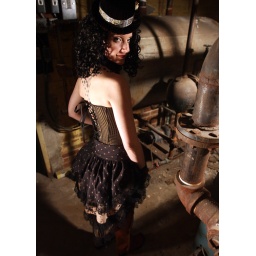
Back detail of black and gold striped corset and bustle skirtCostume created and modeled by Carolyn Sue Trappe Photography by Jeffery Klaum